Alabama Democratic Party

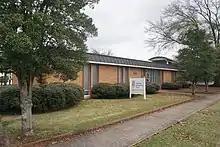
Alabama Democratic Party State Headquarters in Montgomery in 2018

The final retirement of George Wallace in 1986 opened a bitter struggle for succeeding him between several major figures in the Democratic Party. It included Lt. Governor Bill Baxley then serving under Wallace fourth term. He had also served as attorney general under Wallace's second and third terms. He had been a politically nimble figure who was considered to be both a "new south" southern liberal (he prosecuted the Sixteenth Street Church Bomber) and, yet, was also considered to be a friend and loyalist to Wallace. He also enjoyed the support of organized labor. The other major candidate was then retiring Attorney General Charles Graddick who before being elected as a statewide-Democrat, had previously been in the Republican Party. He was considered to represent the more conservative and business oriented wing of the Democratic party.